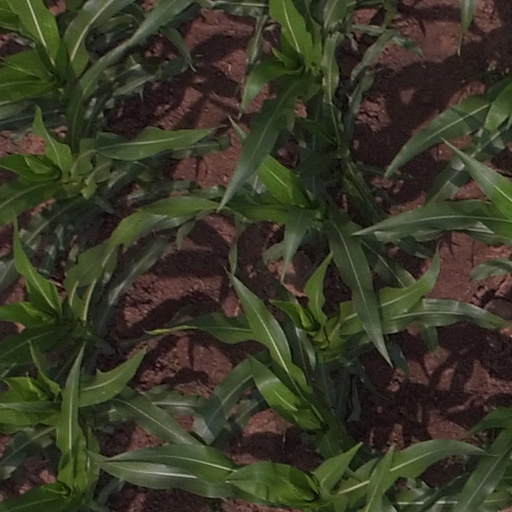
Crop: maize; corn